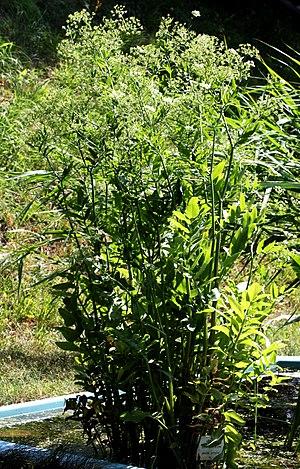
La grande berle ou berle à larges feuilles est une plante herbacée vivace de la famille des Apiacées.